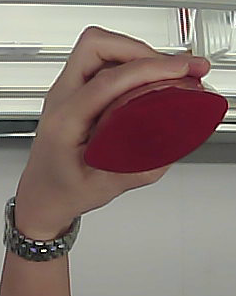
Product: loreal_shampoo